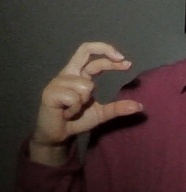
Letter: thal